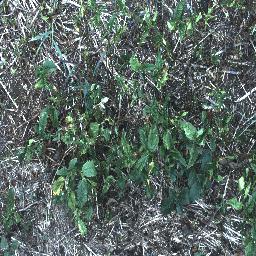
Label: negative